Mamia Jikia

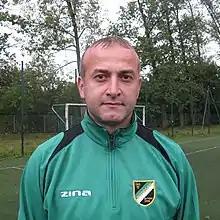
Jikia in 2018

Mamia Jikia (born 11 December 1975) is a Georgian professional football manager and former player who played as a midfielder.